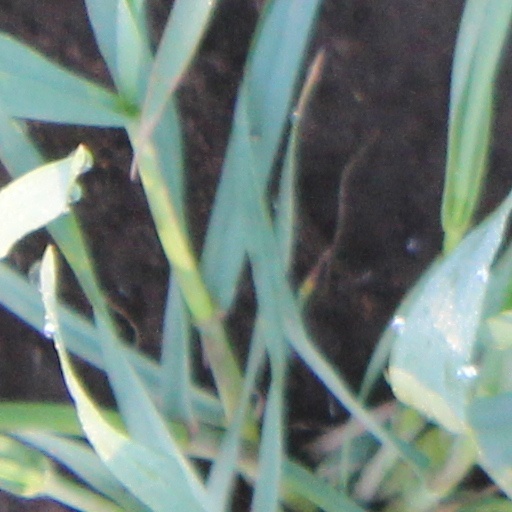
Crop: wheat